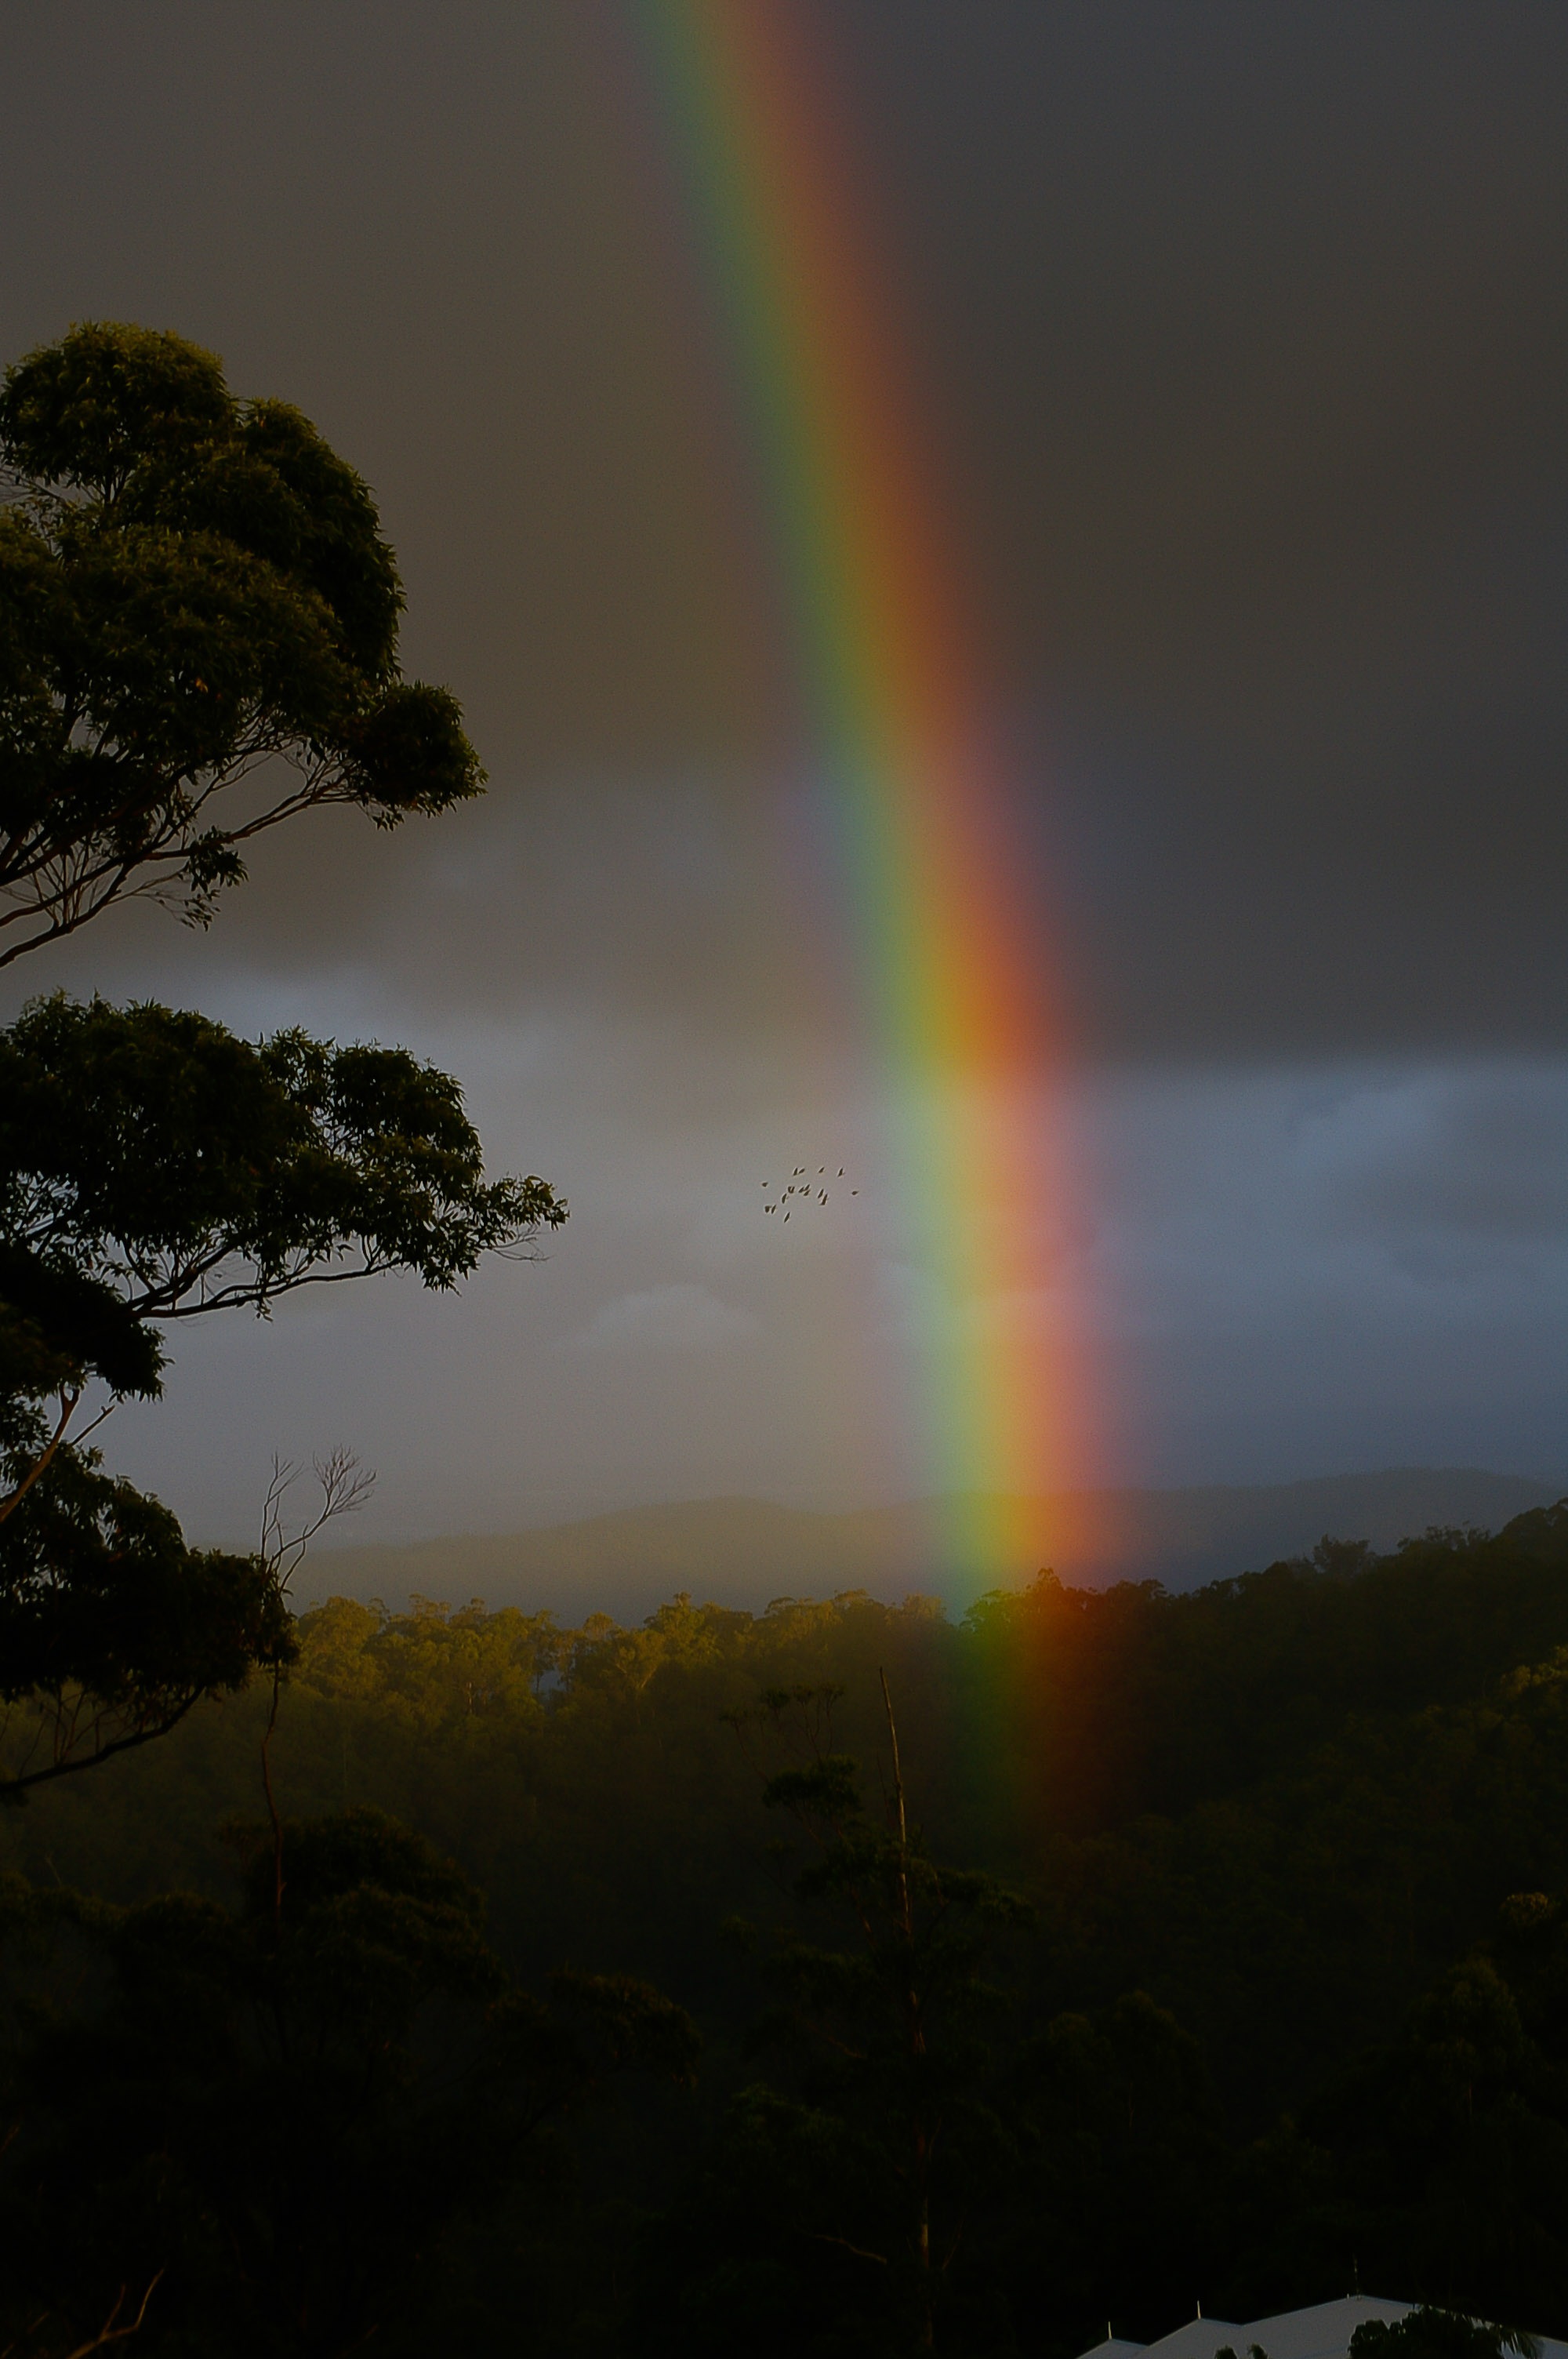
tree, light, cloud, sky, sunlight, view, atmosphere, dusk, weather, australia, clouds, rainbow, colours, dramatic, dark sky, astronomical object, meteorological phenomenon, gold coast, atmosphere of earth